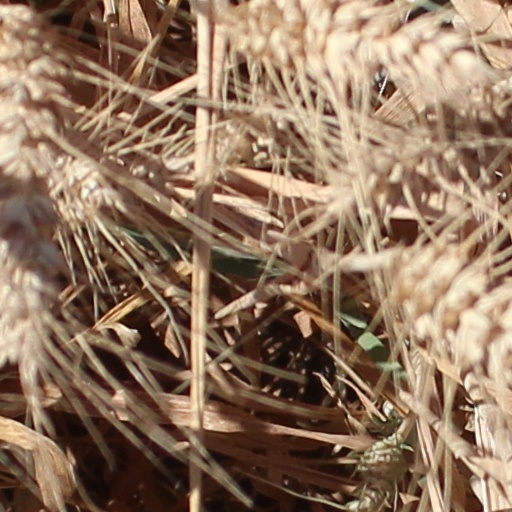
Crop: wheat